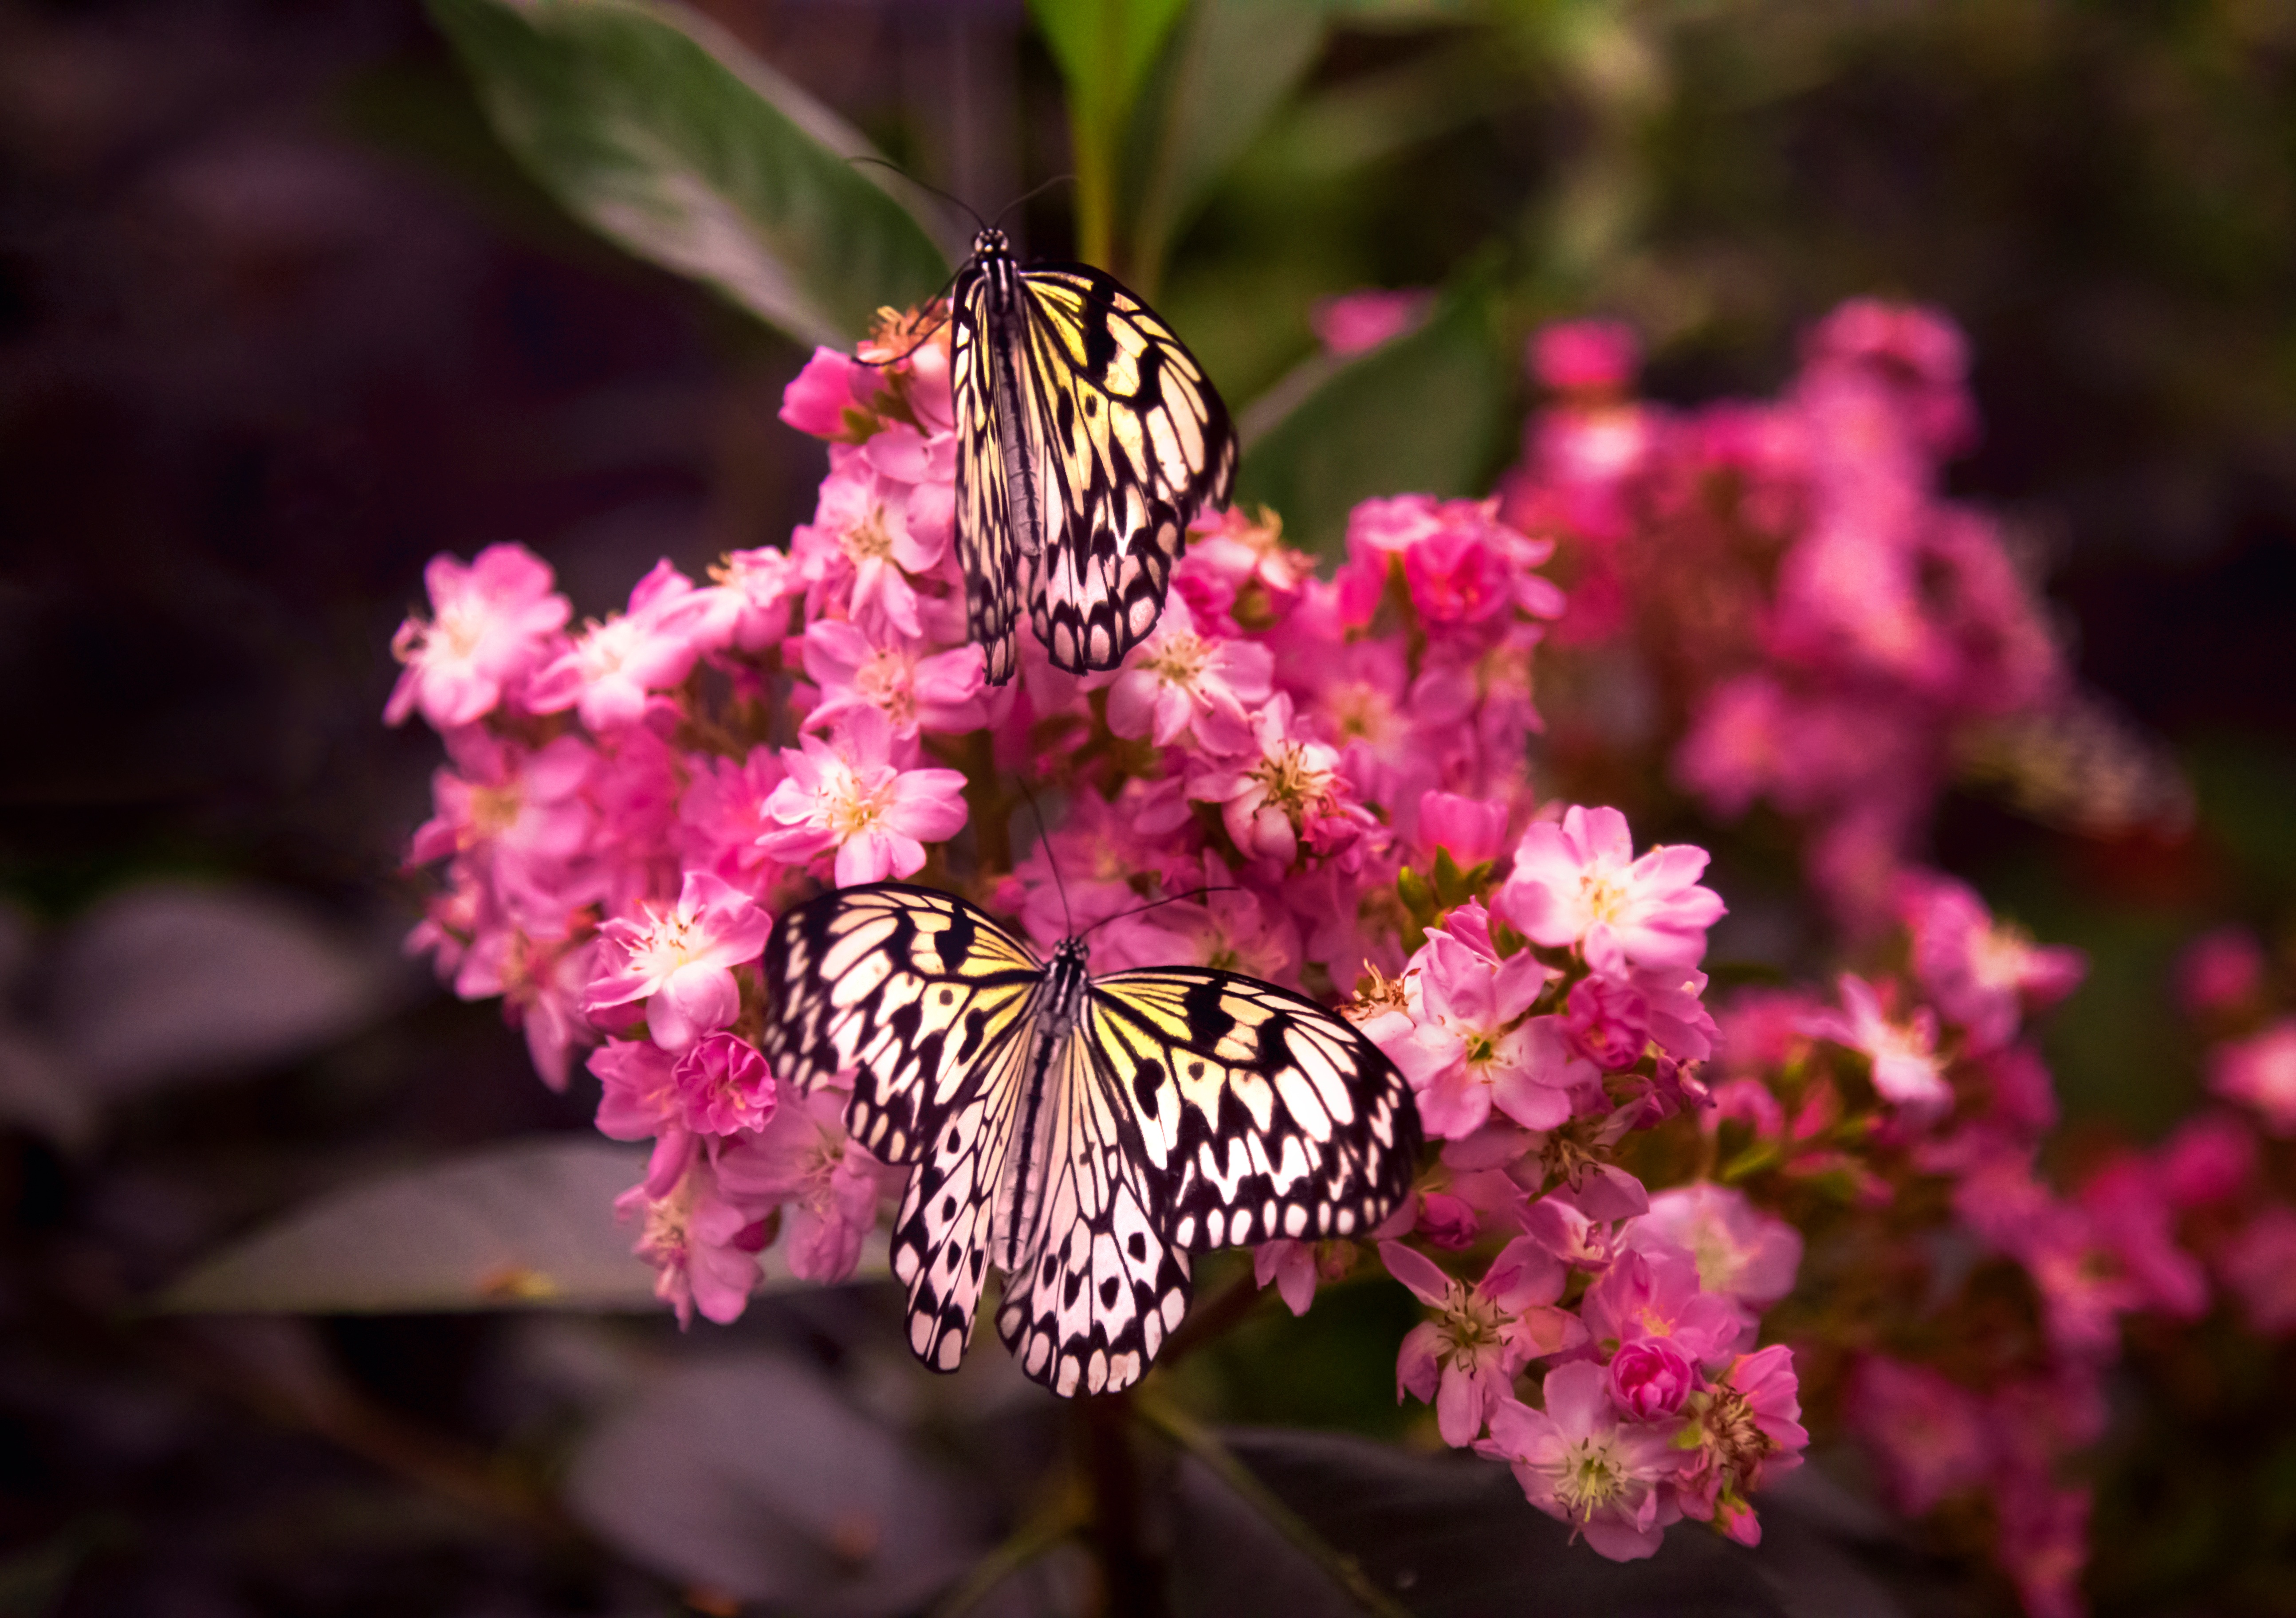
nature, blossom, flower, petal, insect, botany, butterfly, flora, fauna, invertebrate, wildflower, monarch butterfly, nectar, macro photography, arthropod, pollinator, moths and butterflies